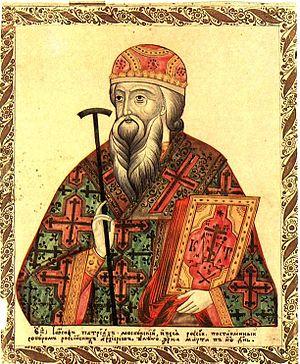
Joseph Iᵉʳ fut Patriarche de Moscou et de toute la Russie de 1642 à 1652